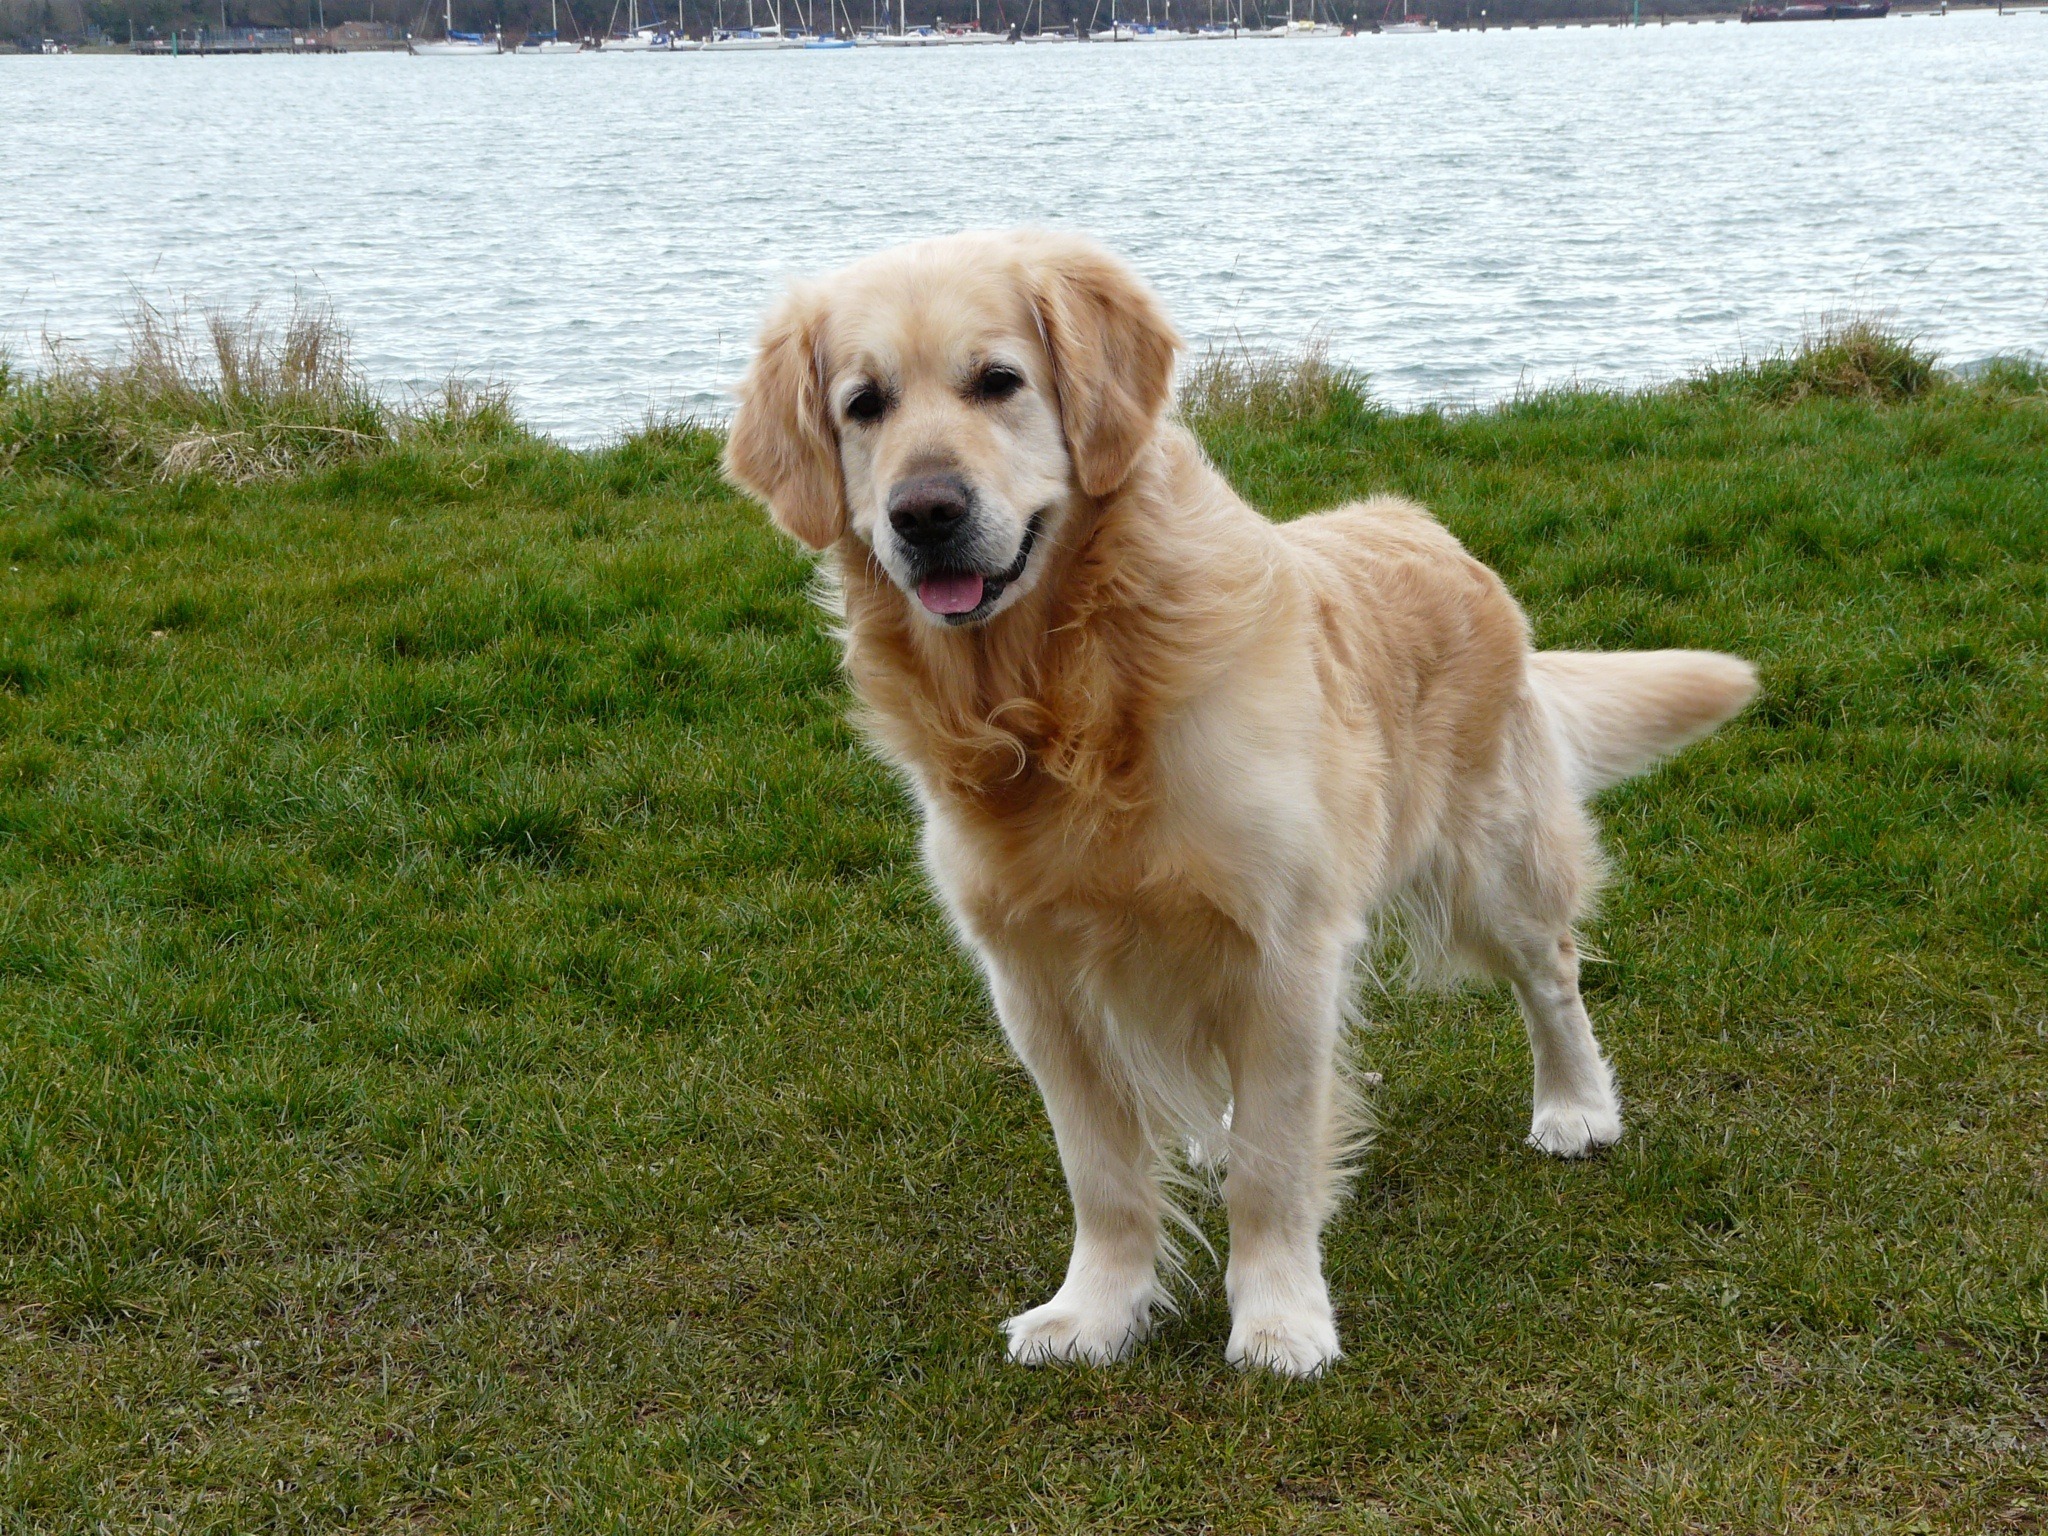
dog, animal, canine, pet, golden, mammal, friend, golden retriever, furry, vertebrate, domestic, adorable, dog breed, retriever, pup, doggy, companion, purebred, dog like mammal, carnivoran, slovak cuvac